Landscape with Invisible Hand

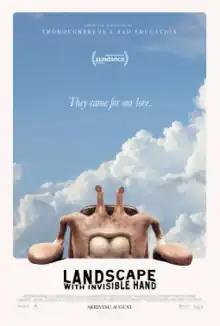
Theatrical release poster

Landscape with Invisible Hand is a 2023 American science fiction film written and directed by Cory Finley, based on the 2017 novel of the same name by M. T. Anderson. The film stars Asante Blackk, Kylie Rogers, and Tiffany Haddish. Humans struggle in a future economy after aliens come to Earth and become the de facto ruling class. A teenage boy continues painting regardless of world events. The rapid upset in the class system forces him and his girlfriend's families to adapt.